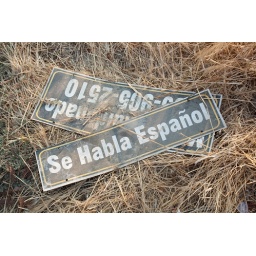
A realestate sign that has seen better days in a field next to my parents house.